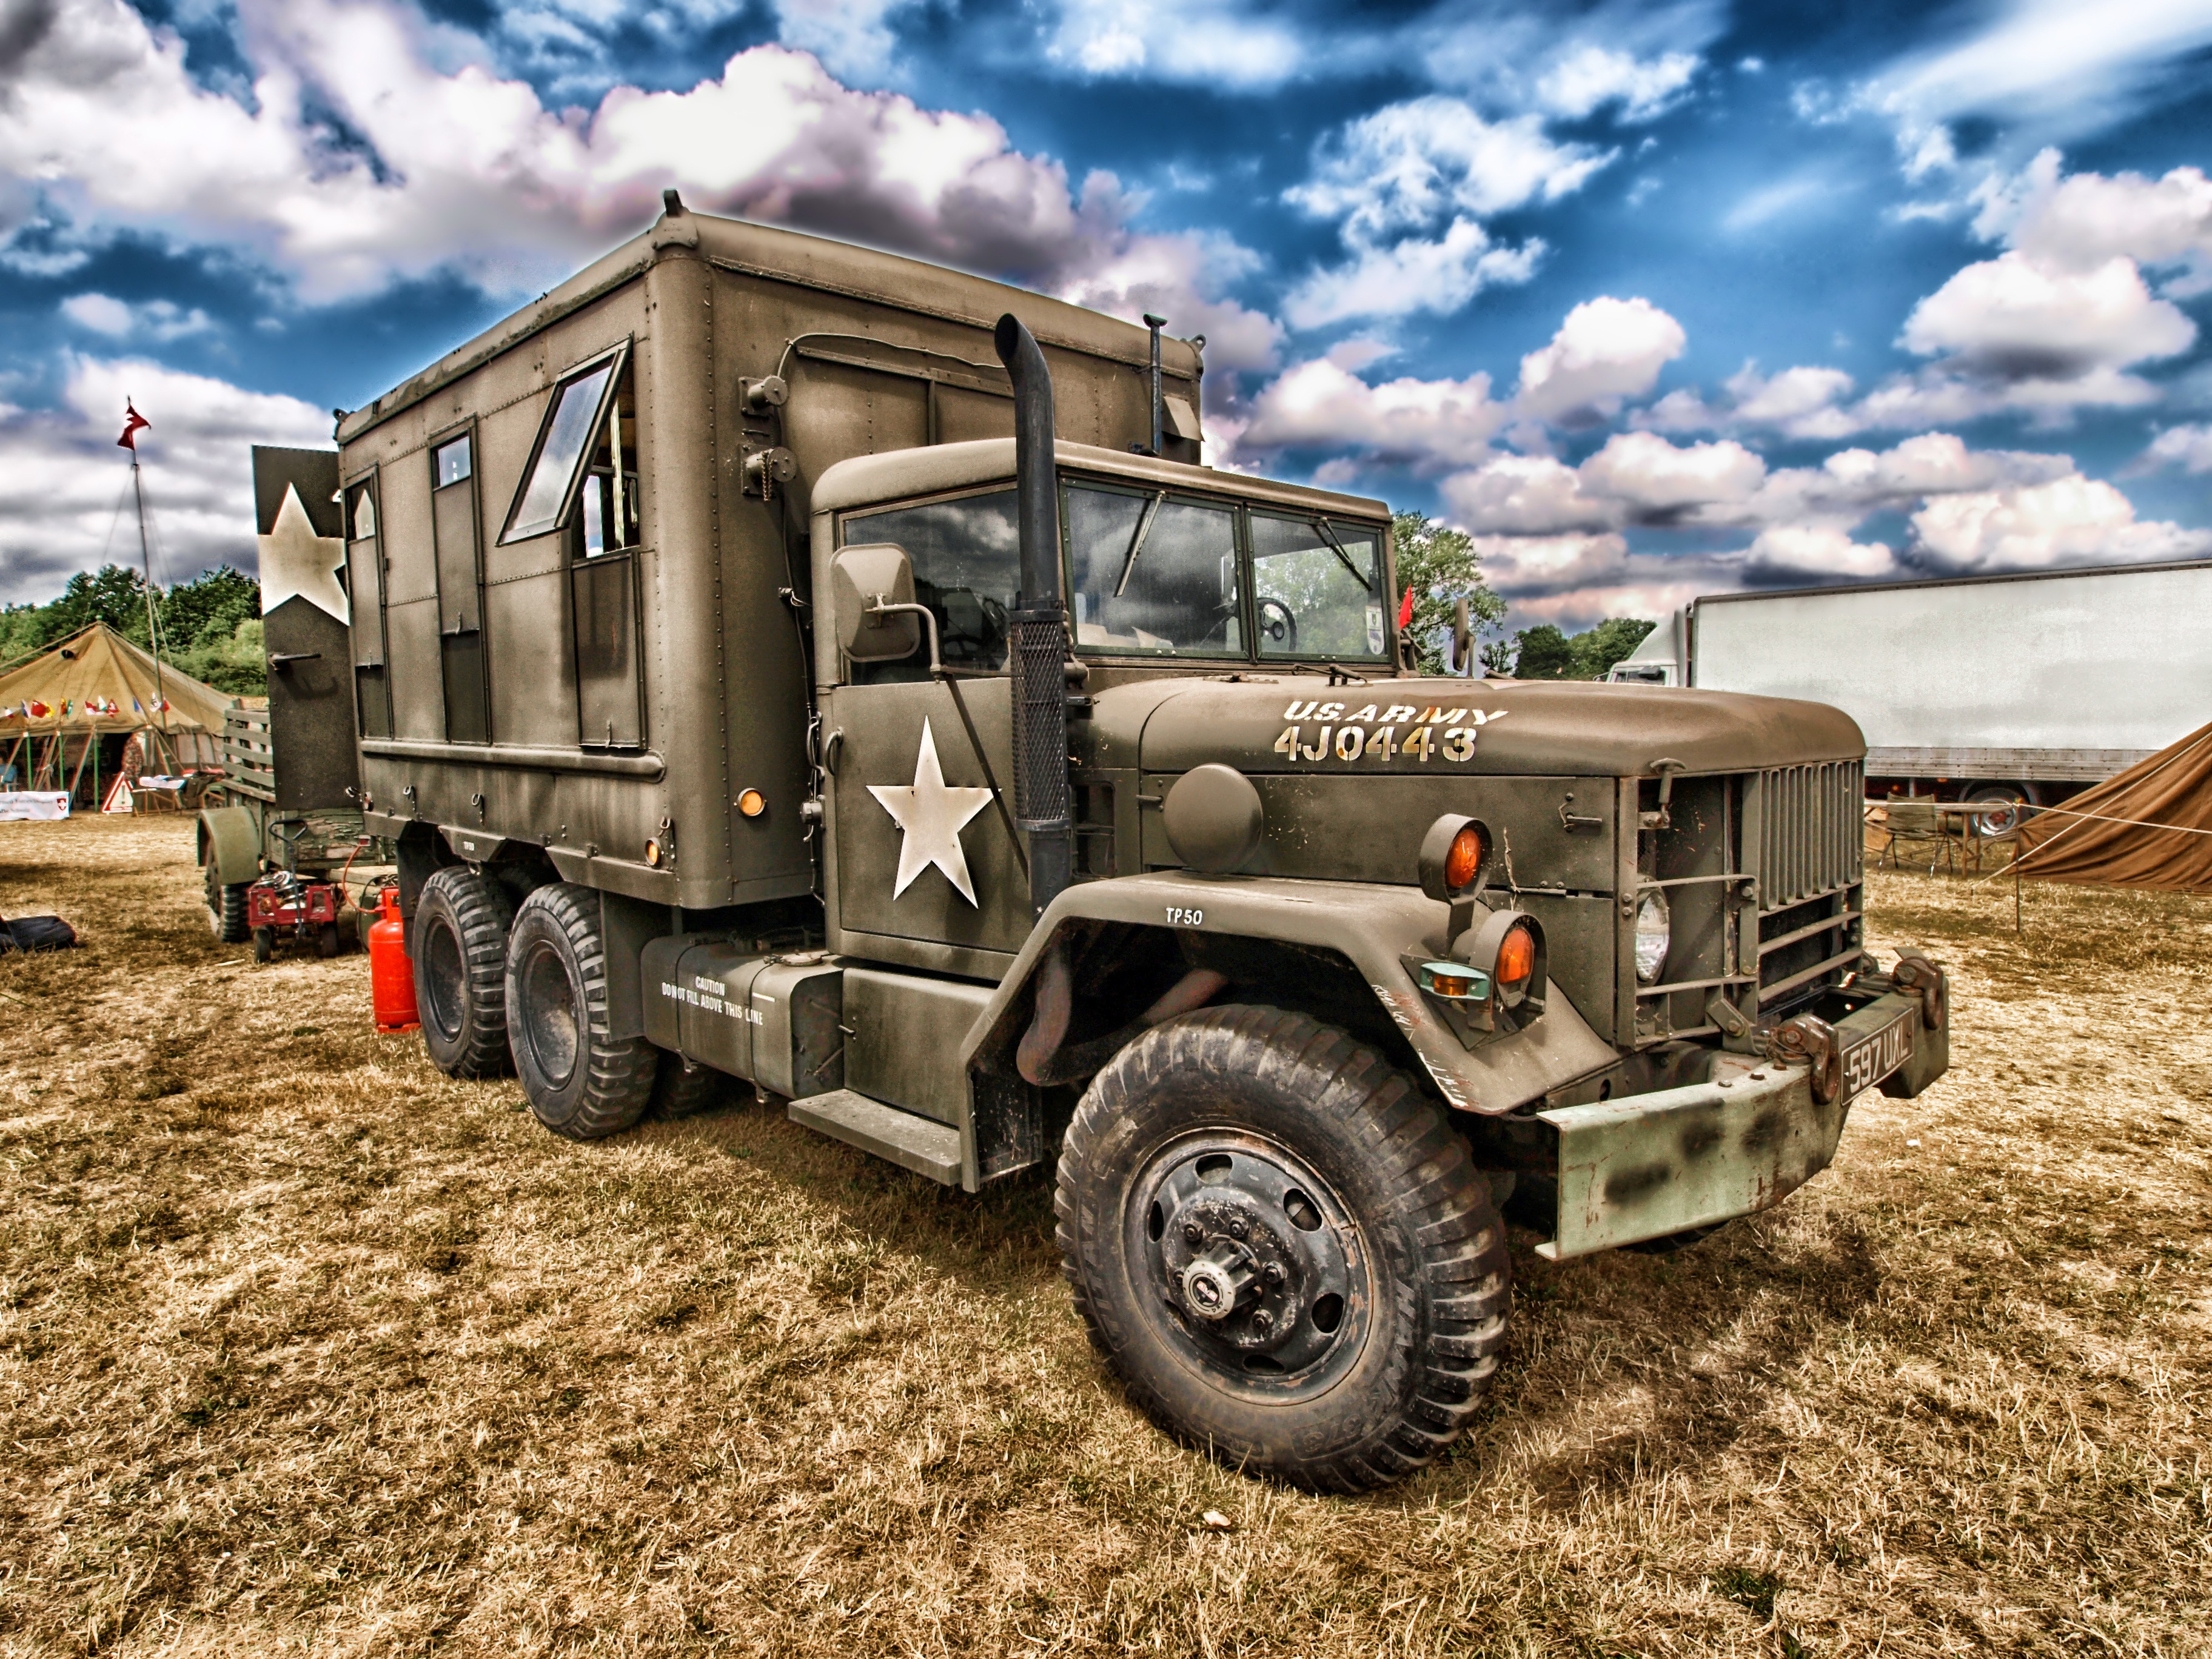
sky, car, vintage, military, transportation, truck, army, vehicle, outside, hdr, clouds, classic, world war ii, off road vehicle, land vehicle, armored car, off roading, military vehicle, oldster